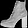
Label: Ankle boot